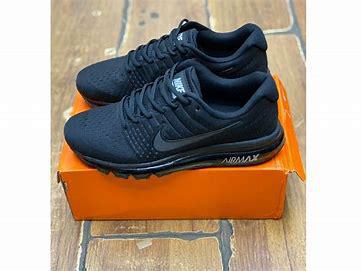
Brand: Nike
Model: Air Max 2017